Guys Read

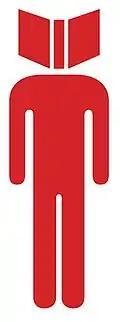
Guys Read logo

Guys Read is a web-based literacy program for boys founded by author Jon Scieszka in 2001. Its mission is "to help boys become self-motivated, lifelong readers" by bringing attention to the issue, promoting the expansion of what is called "reading" to include materials like comic books, and encouraging grown men to be literacy role models.